Read-through

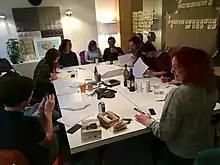
Read-through of sitcom pilot

The read-through, table-read, or table work is a stage of film, television, radio, and theatre production when an organized reading of the screenplay or script is conducted around a table by the actors with speaking parts.